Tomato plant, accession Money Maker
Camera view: bottom (45 deg); turntable rotation: 240 degrees
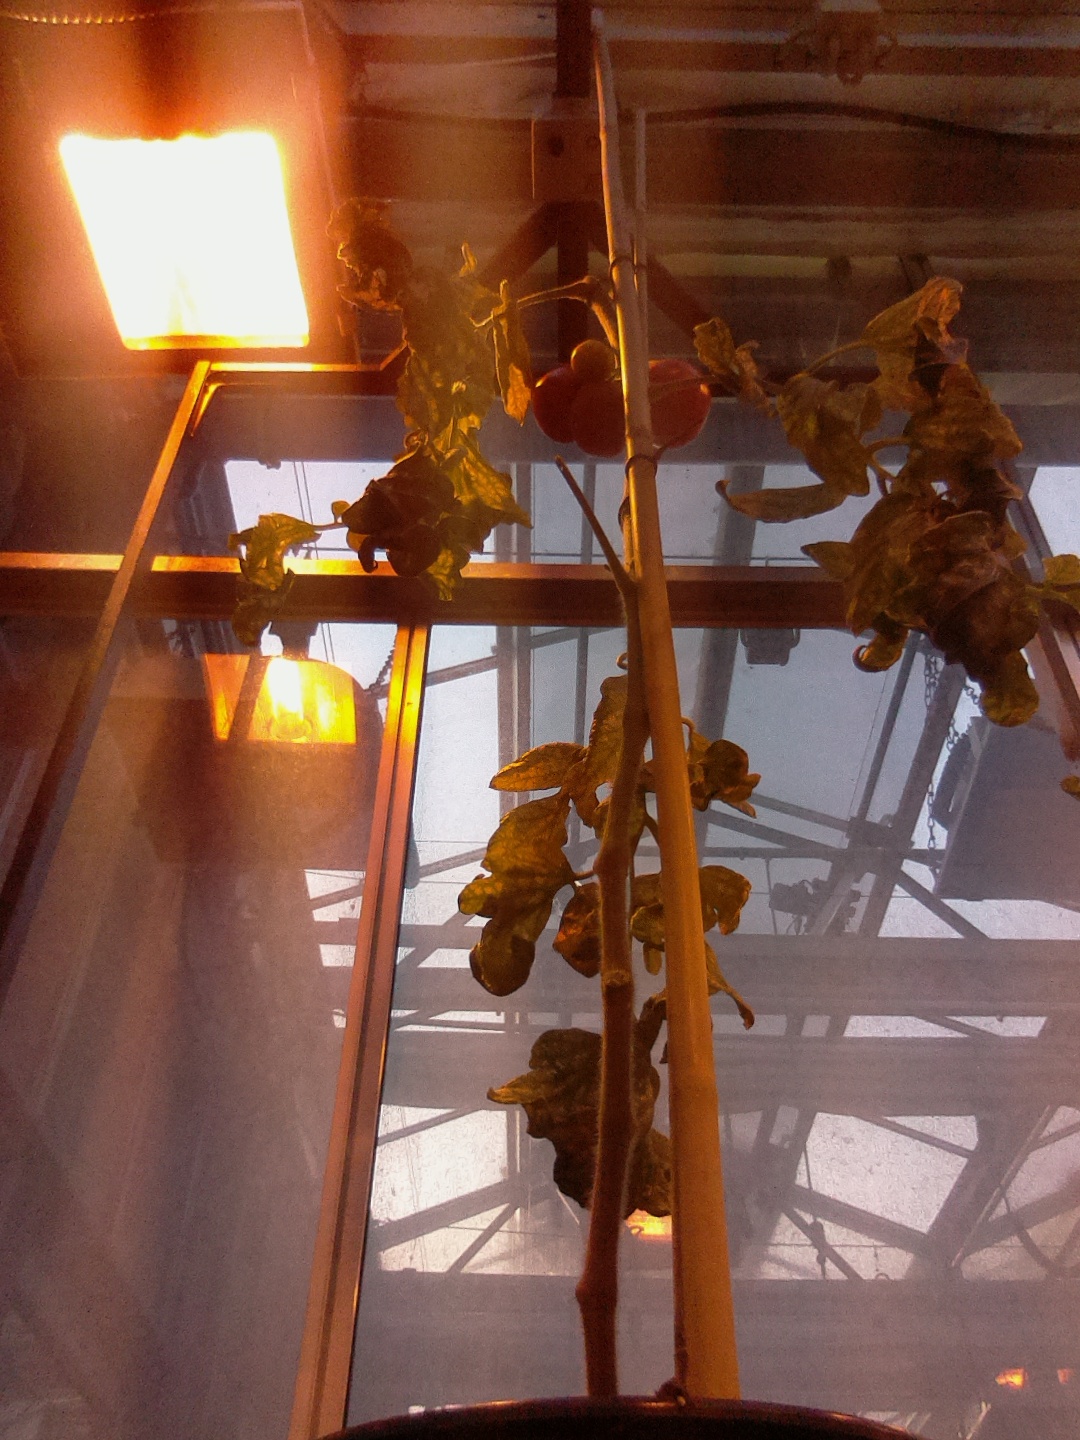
BBCH growth stage 85: 50%-60% of fruits show typical fully ripe color